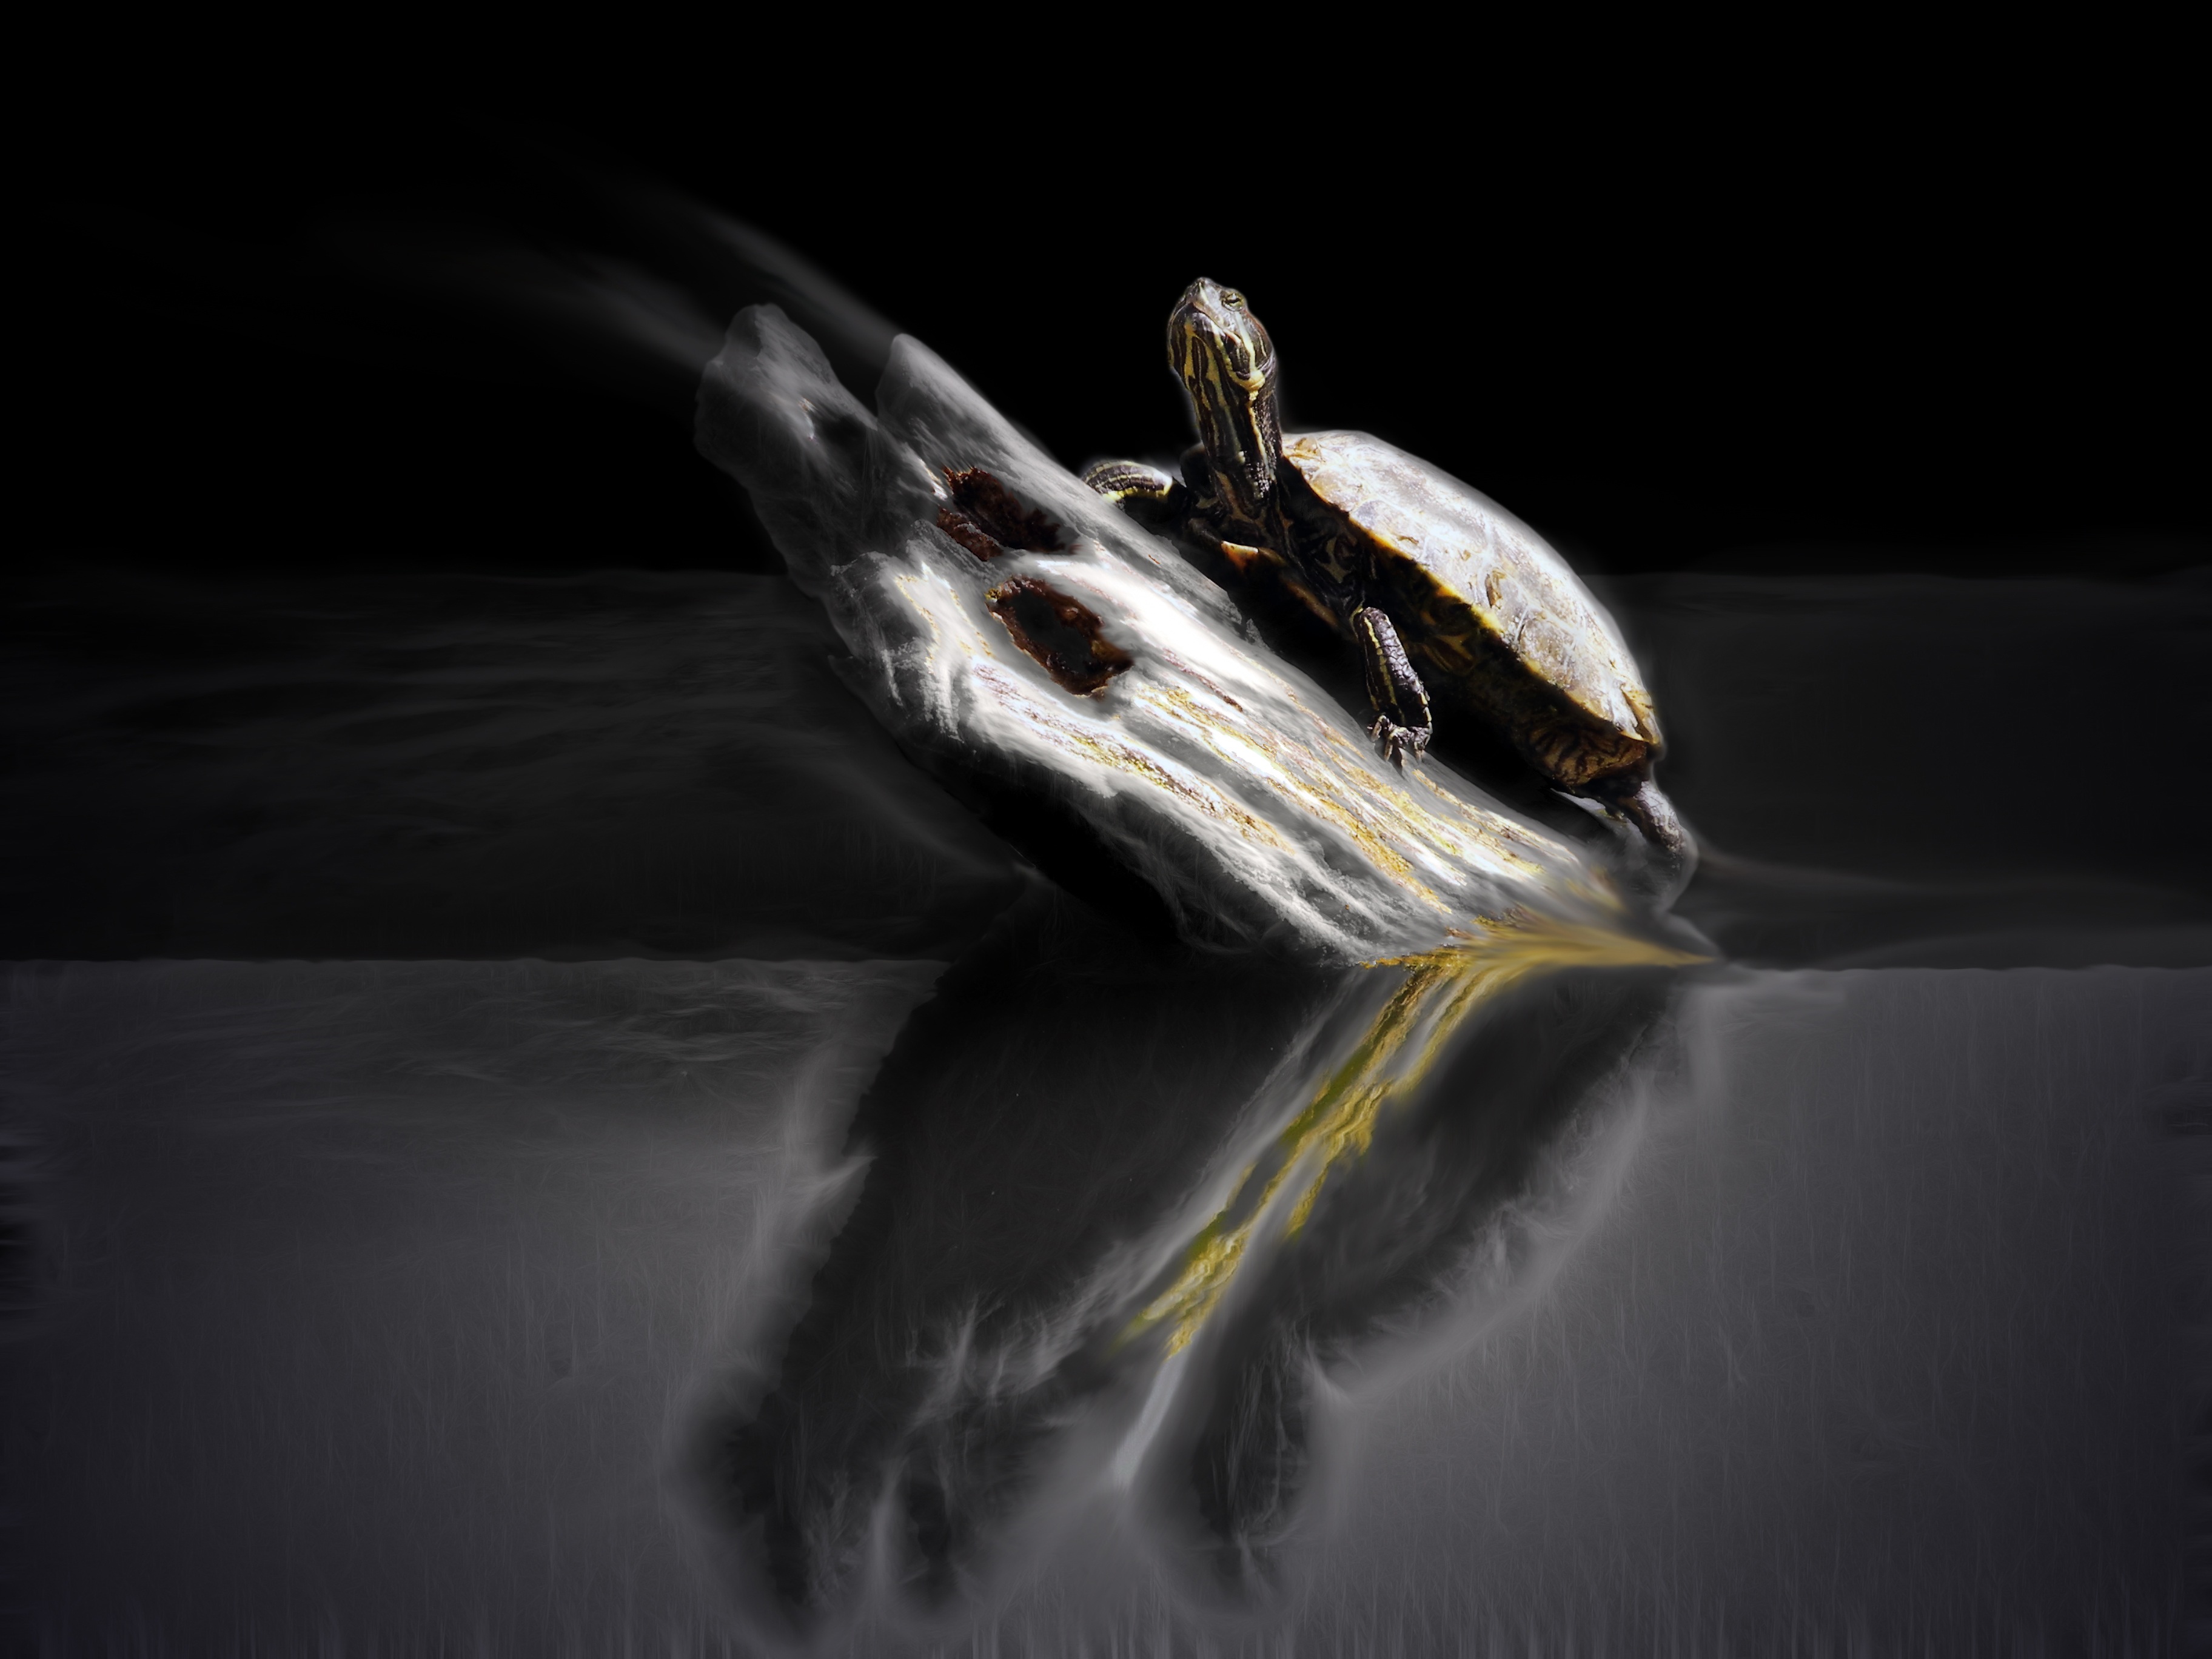
water, wing, light, black and white, wood, reflection, darkness, turtle, black, monochrome, close up, mysterious, mirroring, macro photography, colourless, computer wallpaper